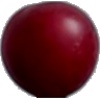
Label: Cherry Wax Red 1